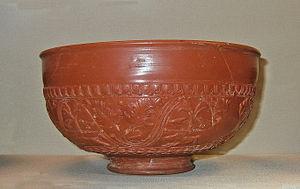
Cette page liste les principales typologies de la céramique antique établies pour la classer par ses formes.